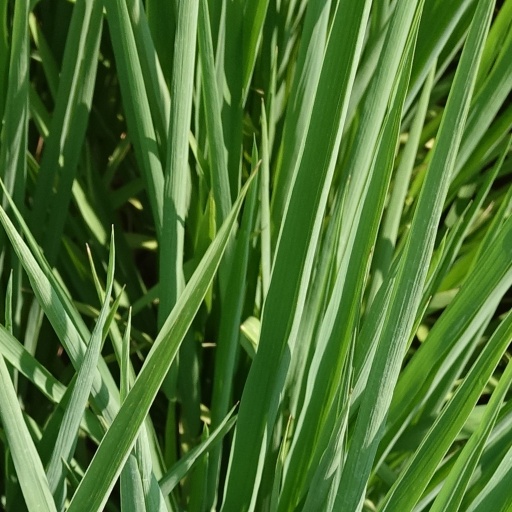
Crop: rice